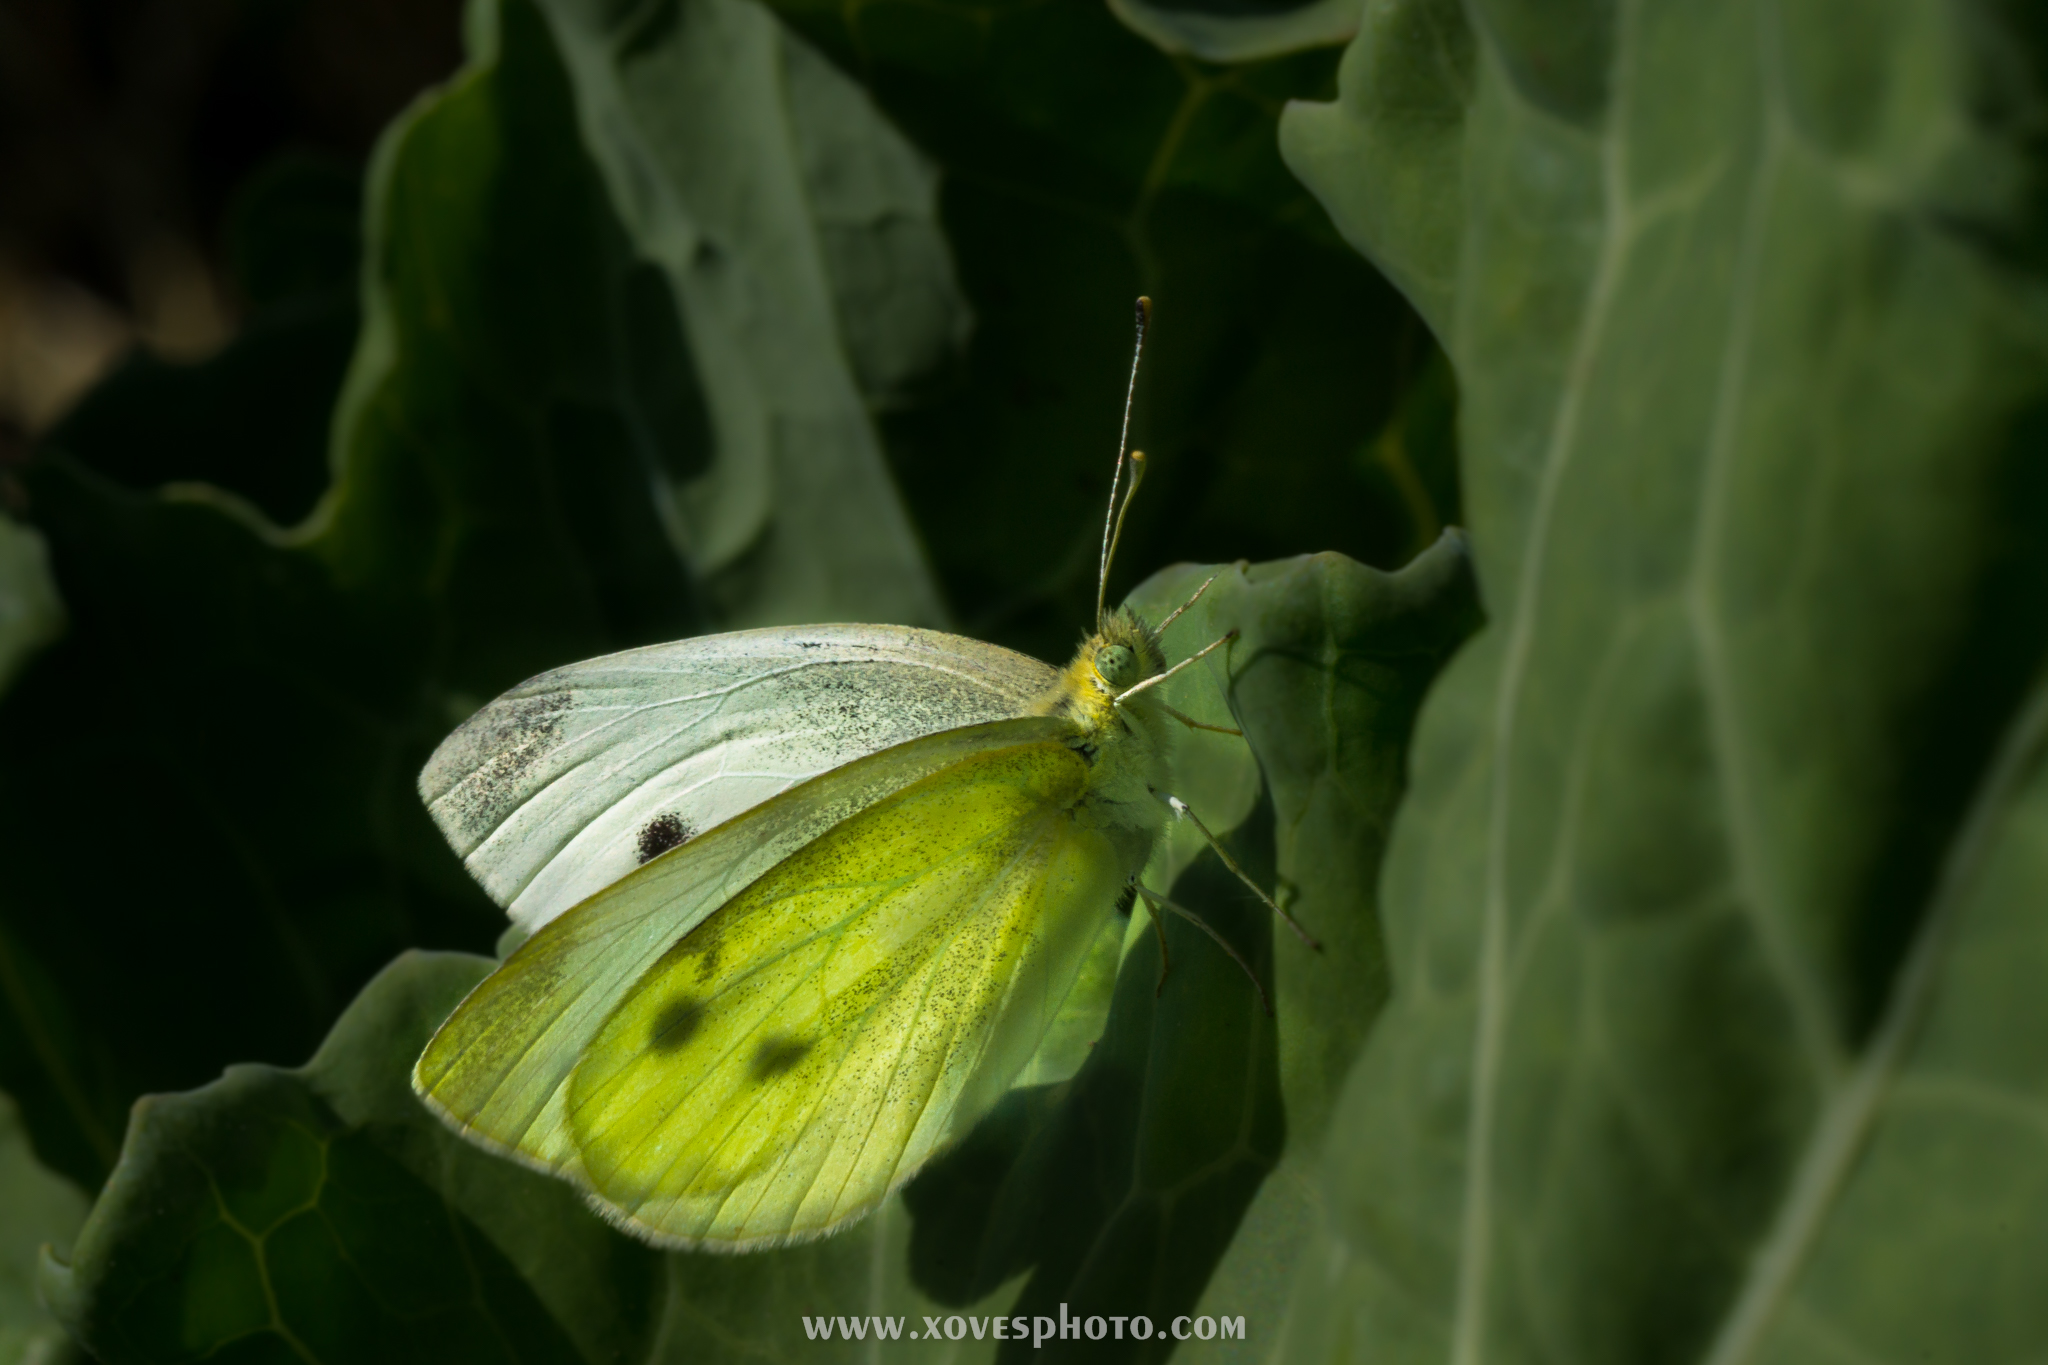
nature, leaf, flower, green, insect, macro, botany, butterfly, yellow, flora, fauna, invertebrate, close up, 100mm, animals, naturaleza, butterflies, a77, pieridae, ggl1, gaby1, xovesphoto, animales, mariposas, sonya77, minolta100mm, macro photography, arthropod, plant stem, moths and butterflies